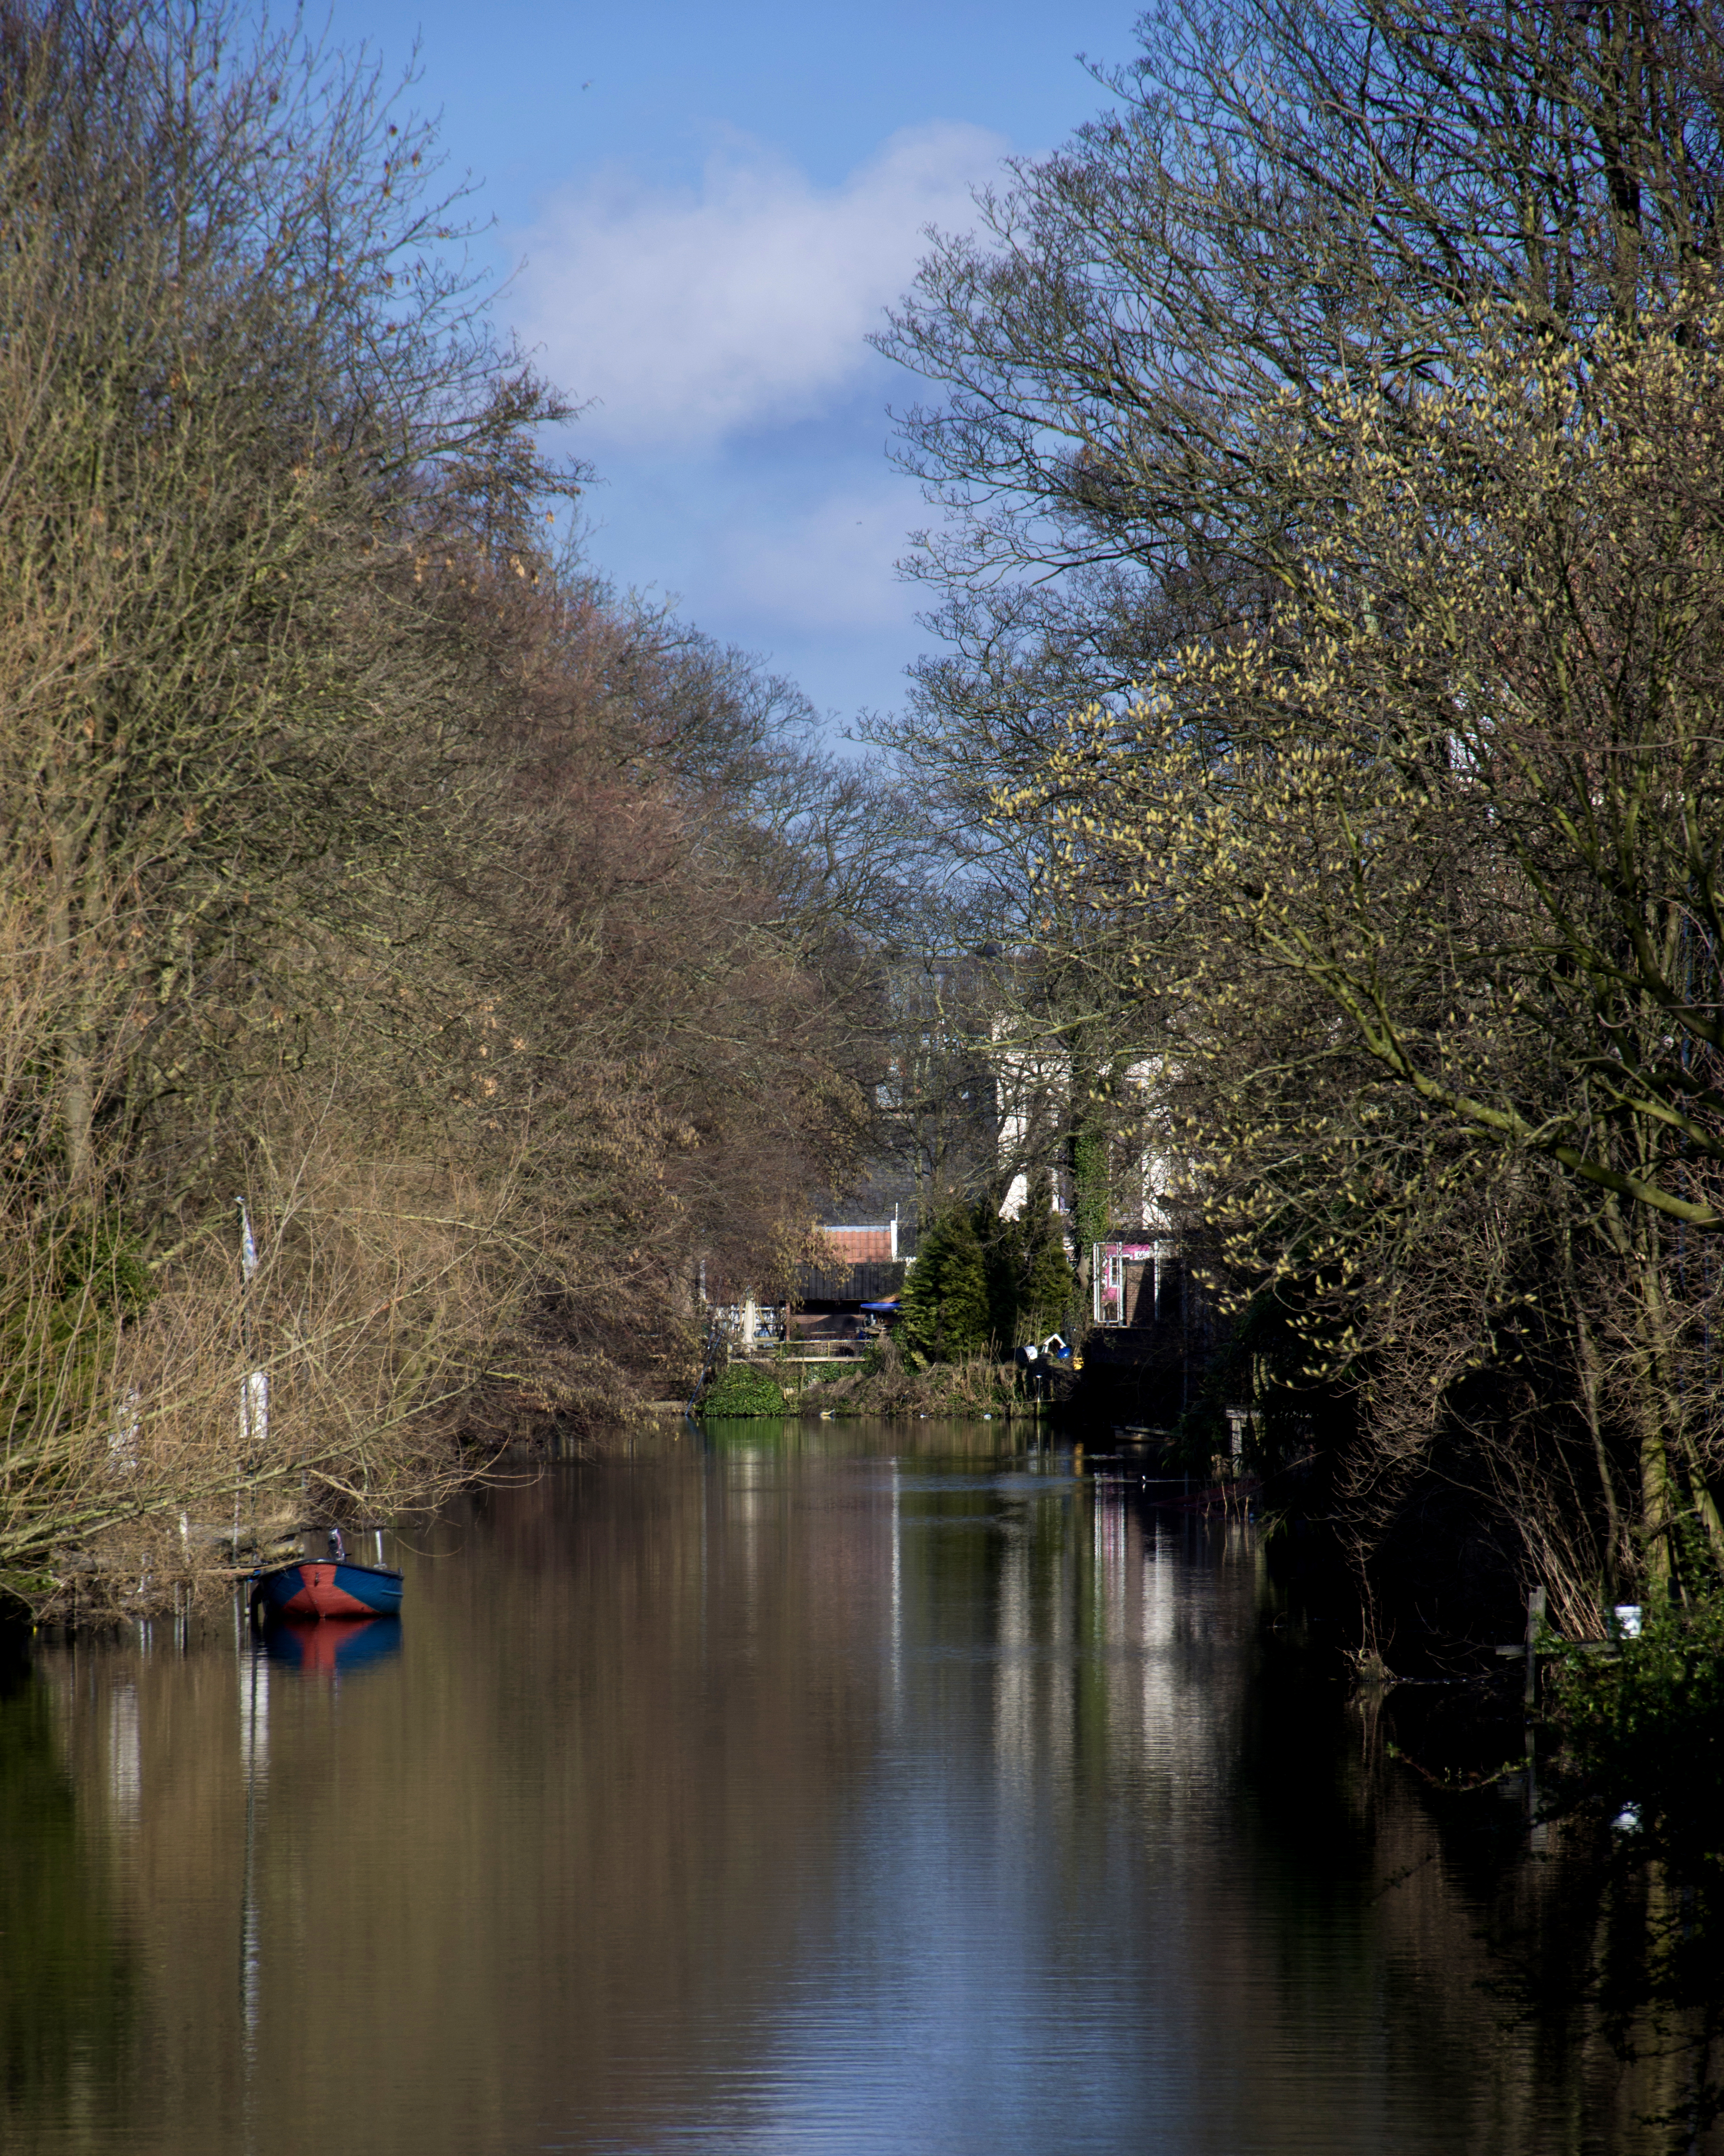
tree, water, nature, outdoor, blossom, architecture, plant, photography, leaf, flower, building, urban, river, canal, photo, pond, boot, reflection, autumn, nikon, historic, season, cherry blossom, waterway, body of water, holland, nederland, netherlands, dutch, outdoorphotography, picture, photograph, fotos, foto, fotografie, urbanphotography, gracht, paulvandevelde, pdvandevelde, padagudaloma, dordrecht, stadsfotografie, nederlandinfotos, historisch, stadswandeling, architectuur, pvdvfotografie, pdvandeveldedordrecht, diep, rondjedordt, dedordtevaer, dutchphotography, nederlandsefotografie, dutchphotogaraphy, totallydutch, singel, fotografienederland, hollandsefotografie, fotografieholland, dordtmonumenteel, fotosdordrecht, fotosvandordrecht, vest, erfgoedcentrumdiep, openmonumentendag, fotovandeweek, landform, roeiboot, geographical feature, woody plant, paulvandeveldedordrecht, regionaalarchiefbeeldbank, hetgeheugenvannederland